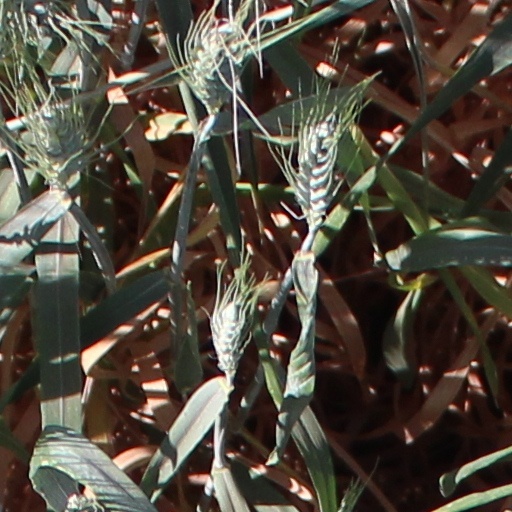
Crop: wheat